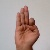
The image shows a hand gesture representing the letter 'F' in Indian Sign Language.